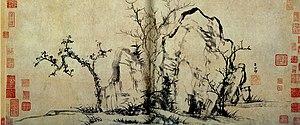
La dynastie Yuan, officiellement le Grand Yuan, est une dynastie mongole fondée par Kubilai Khan, le chef du clan des Bordjiguines, qui règne sur la Chine de 1279 à 1368. Elle vient à la suite de la dynastie Song, qui avait régné sur la Chine entre 960 et 1127, puis sur la Chine du Sud entre 1127 et 1279, et précède la dynastie Ming. Bien que les Mongols aient régné pendant des décennies sur des territoires incluant la Chine du Nord, ce n'est qu'en 1271 que Kubilai Khan proclame officiellement la fondation de sa dynastie en suivant la tradition chinoise, et la conquête de la totalité de la Chine n'est achevée qu'en 1279. Son royaume est, à ce moment-là, isolé des autres Khanats et contrôle la plus grande partie de la Chine moderne et de ses environs, y compris le territoire qui correspond actuellement à la Mongolie. C'est la première dynastie non-chinoise à gouverner toute la Chine et elle dure jusqu'en 1368, date à laquelle la nouvellement fondée dynastie Ming chasse les empereurs Mongols de Chine, ce qui oblige les Gengiskhanides à se replier dans leur patrie mongole, ou ils fondent la dynastie Yuan du Nord.
Li Kan ou Li K'an, surnom : Zhongbin, nom de pinceau : Xizhai Daoren, peintre chinois du XVIIIᵉ – XIVᵉ siècles, né en 1245, mort en 1320. Il est actif à Jiqiu, près de Pékin.
Zhao Mengfu, ou Chao Meng-fu, était un érudit chinois, peintre et calligraphe, durant la dynastie Yuan. C'est une figure majeure de l'art chinois.